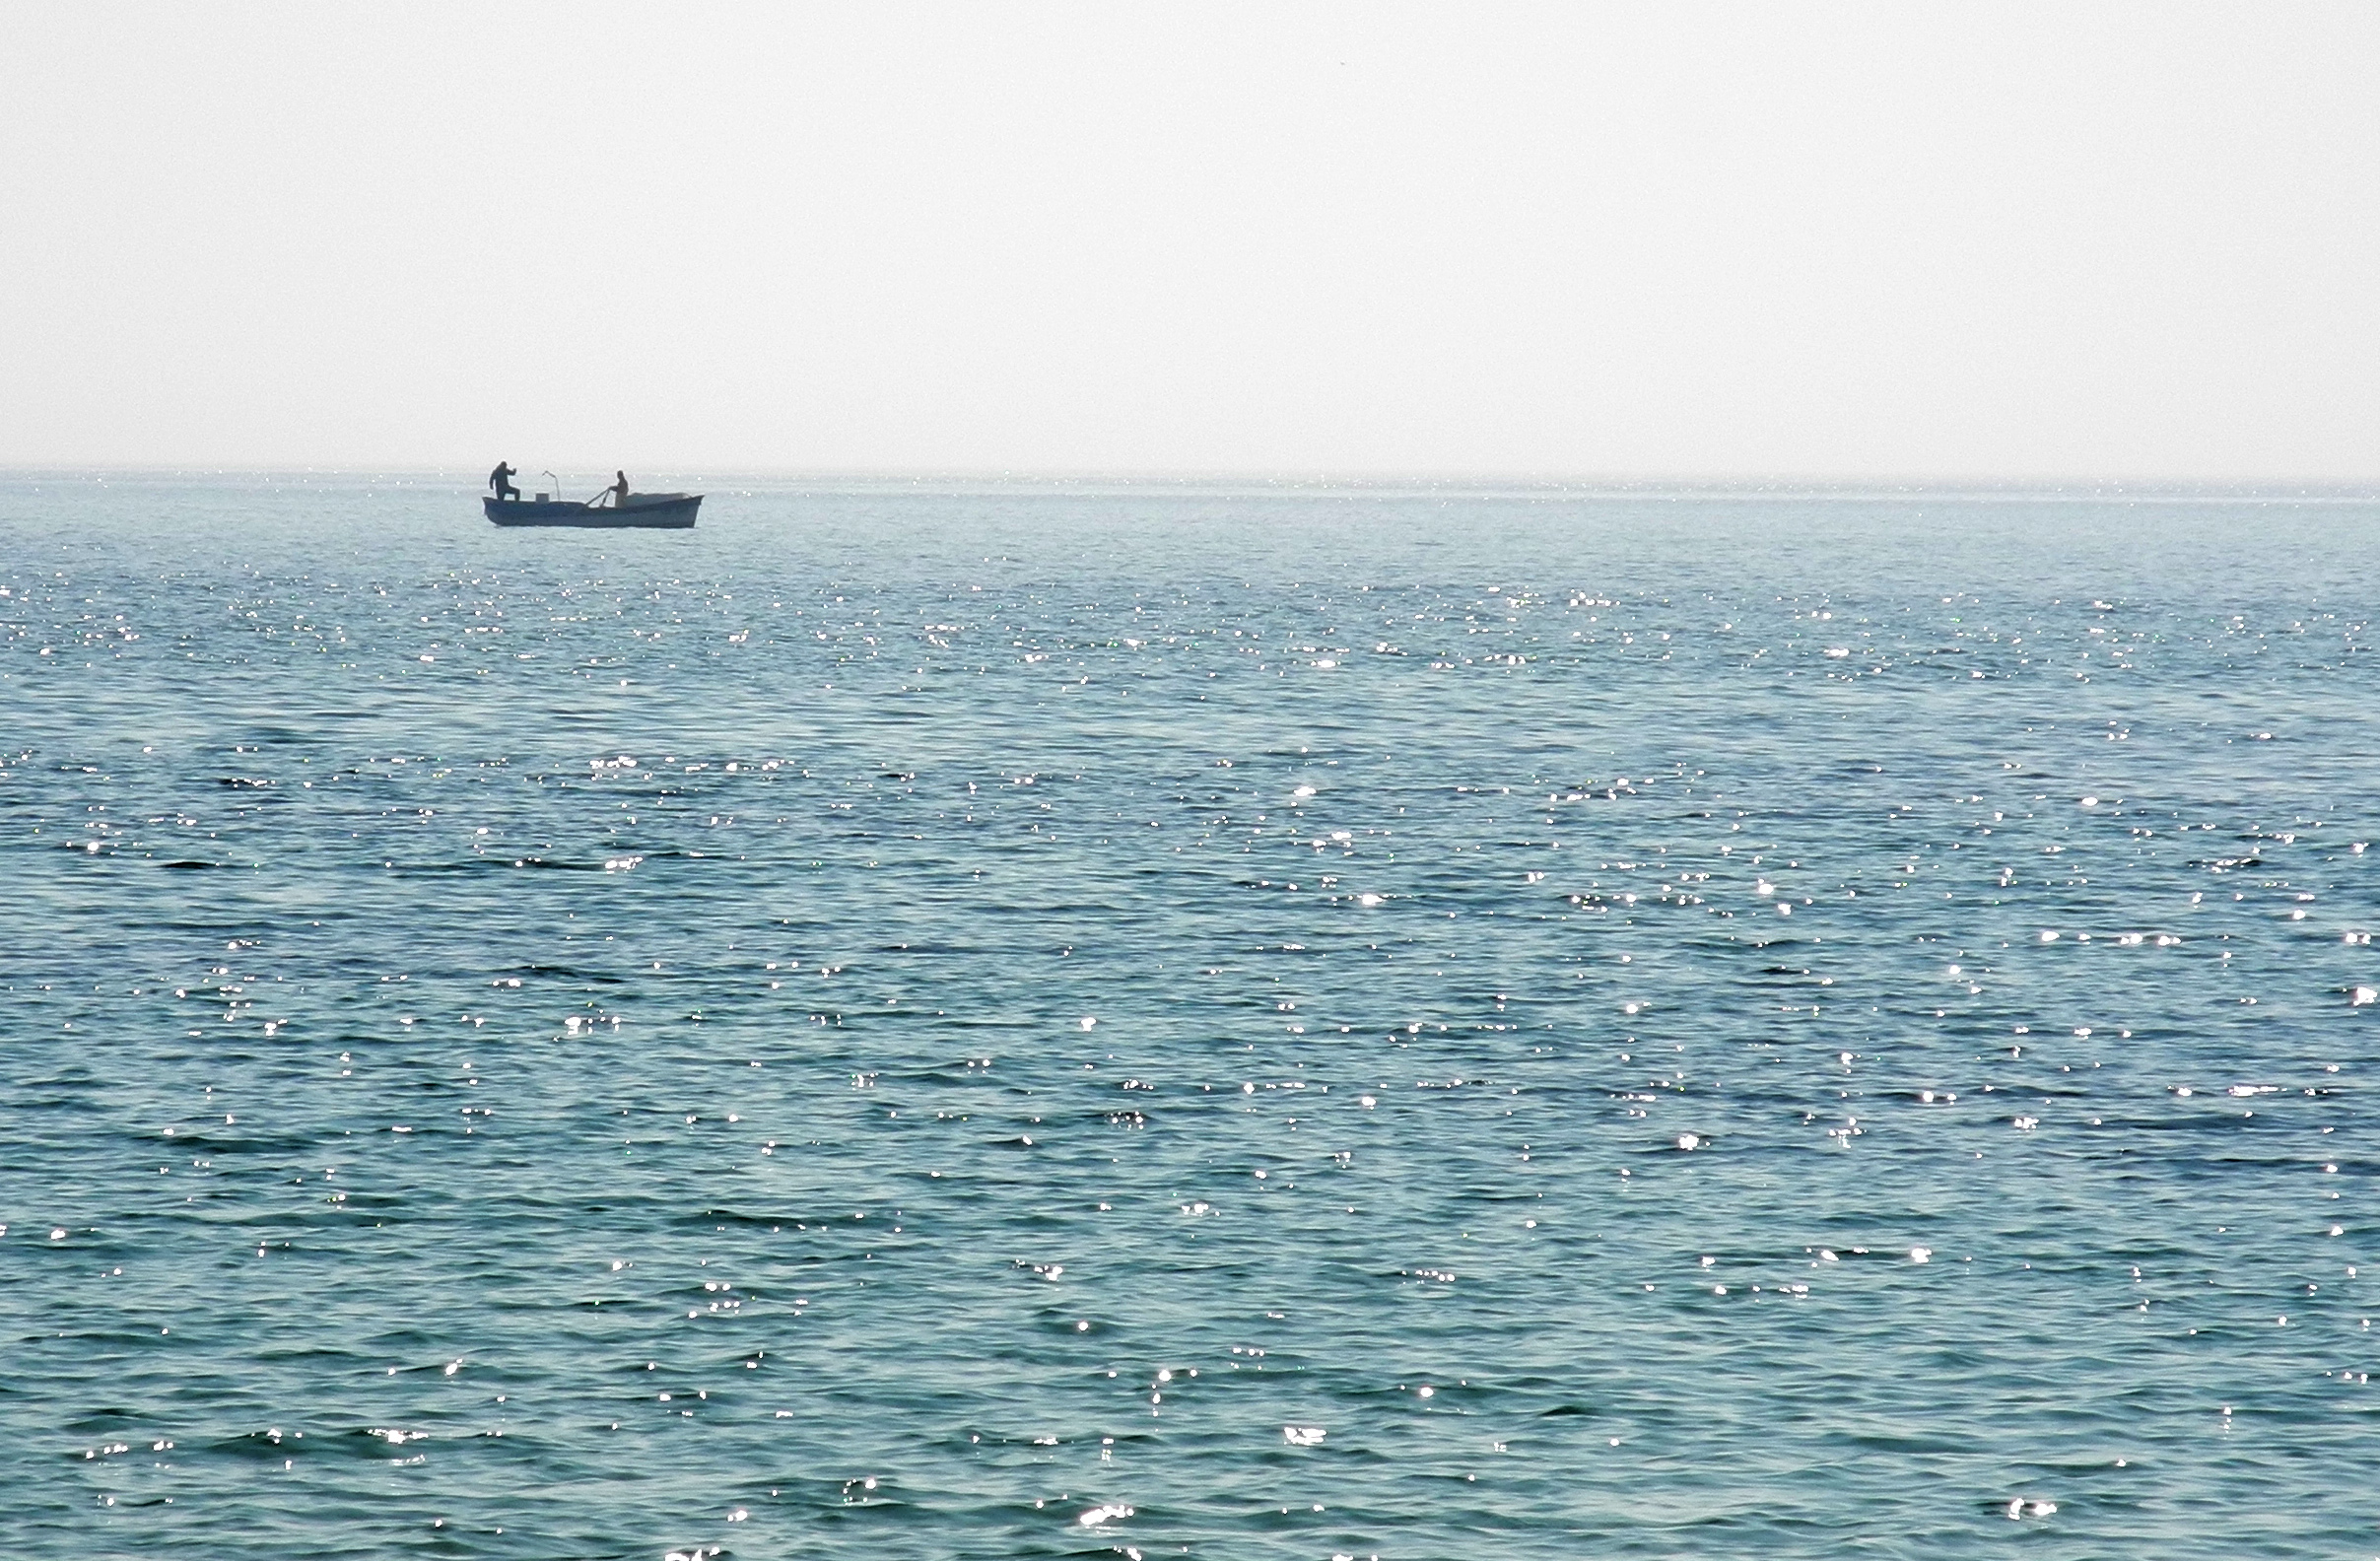
sea, coast, ocean, horizon, shore, wave, europe, vehicle, bay, nikon, coolpix, p7100, nikonp7100, bulgaria, primorsko, blacksea, wind wave